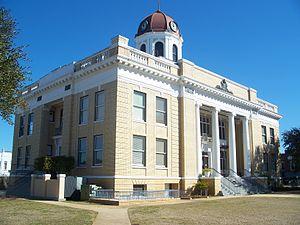
La ville de Quincy est le siège du comté de Gadsden, situé en Floride, aux États-Unis. Selon le recensement de 2010, Quincy compte 7 972 habitants. La municipalité s'étend sur une superficie de 7,92 milles carrés.